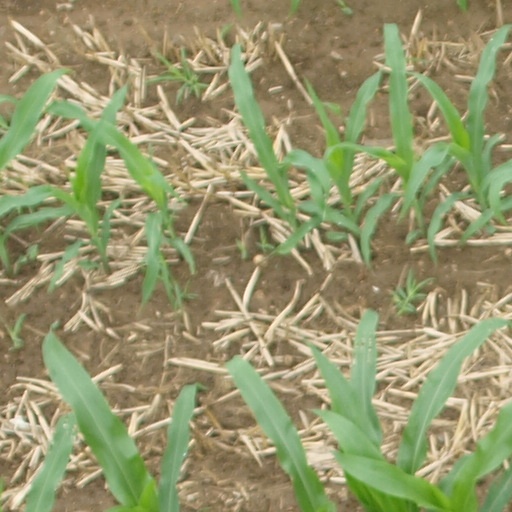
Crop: maize; corn